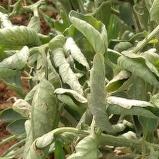
Crop: Tomato
Condition: virosis-d